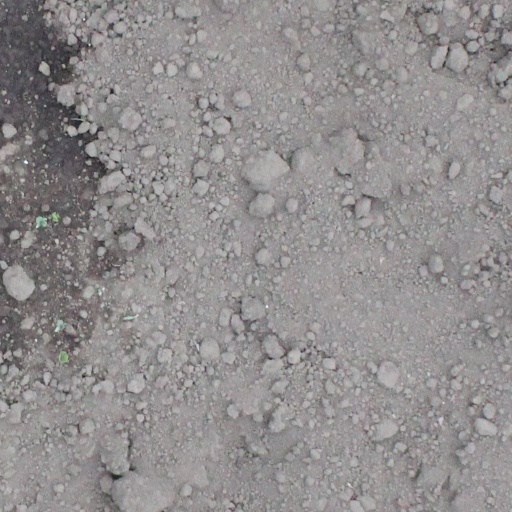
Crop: soybean